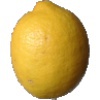
Label: Lemon 1